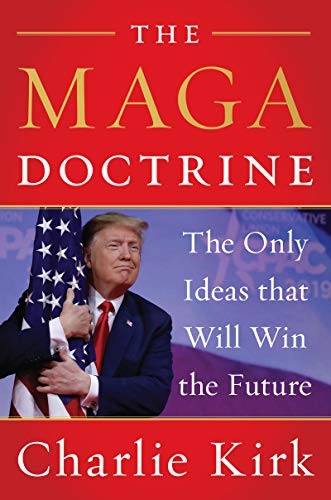
The MAGA Doctrine: The Only Ideas That Will Win the Future
Category: Buy a Kindle
Review "If you love America and support this president, if you want to explain to your snowflake friends what is happening in politics today, and if you want to defend President Donald Trump—this book is a MUST-READ!”  -- Donald J. Trump, Jr. “The MAGA Doctrine is a must-read by the laser-focused Charlie Kirk, who more than anyone has gotten empowered young people to support making America great.” -- Judge Jeanine Pirro“Charlie Kirk is a fighter and leader in the Trump movement, and his new book, The MAGA Doctrine, will inspire the next generation to Make America Great Again.”  -- Sarah Huckabee Sanders“I am often astonished at how few in Washington understand the MAGA base. This is the book to read to understand the ideas that motivate President Trump and the rest of us!”  -- Congressman Matt Gaetz About the Author Charlie Kirk is the Founder and Executive Director of Turning Point USA, a national student movement dedicated to identifying, organizing, and empowering young people to promote the principles of free markets, and limited government.
Features: NEW YORK TIMES | BESTSELLER. | The movement that brought Donald | Trump to the White House has better | ideas than the old right or the new | left. It’s time that the rest of | America started listening. | The Tea Party began as a protest for patriots who feared Big Government. President Trump has become a hero for patriots who are against Big Everything. | Fed up with Silicon Valley, the media, liberal higher education, the military-industrial complex, Twitter mobs, swamp monsters, Big Pharma, out-of-control prosecutors, and gun-grabbing fascists, ordinary Americans miss the days when America cared about rule of the people, by the people, and for the people. Remember when you didn’t feel bombarded on all sides by coastal billionaires and their government stooges? | The MAGA Doctrine | urges an overdue restoration of self-rule by a populace long taken for granted by its rulers. | Turning Point USA founder and social media superstar Charlie Kirk explains once and for all why a New York real estate magnate found an audience among young conservatives all over the country. Trump and his allies are working to protect all the small things that both parties dismissed: local businesses, families, churches, and the rights of the individual. Kirk explains why it took a reality TV superstar to see past the sclerotic and power-hungry institutions, from the United Nations and Google to Harvard and Viacom, working to crush real America. The Trump Doctrine is all about giving you a say in the future of America and a hand in making it happen. | As the mainstream media keep churning out lies about the “real reasons” behind the new conservative agenda, Charlie Kirk’s | The MAGA Doctrine | is a powerful reminder of the true narrative of freedom and greatness that swept Donald Trump to the presidency.